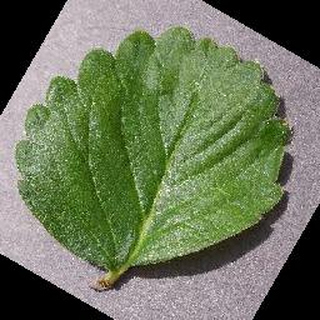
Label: healthy_strawberry